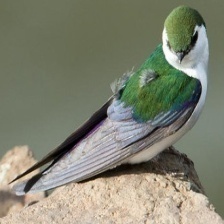
Species: VIOLET GREEN SWALLOW
Scientific name: TACHYCINETA THALASSINA